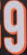
Number: 9